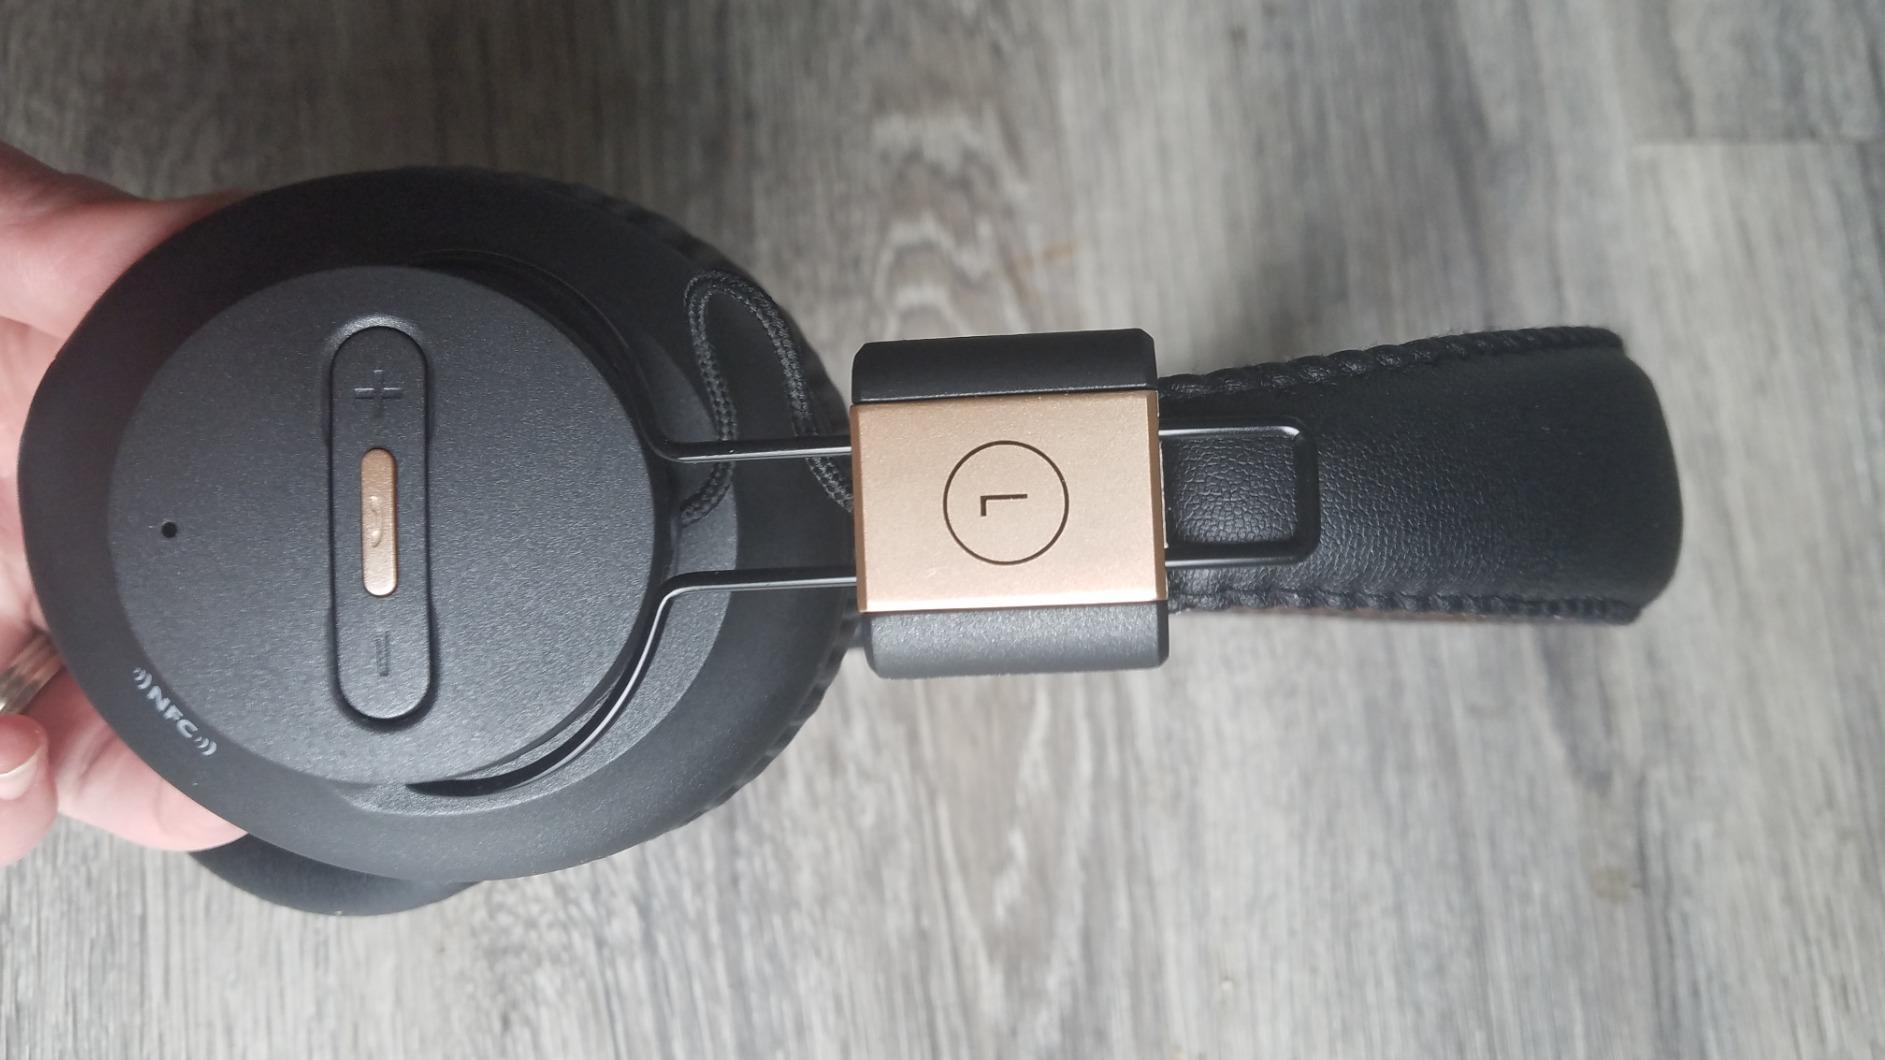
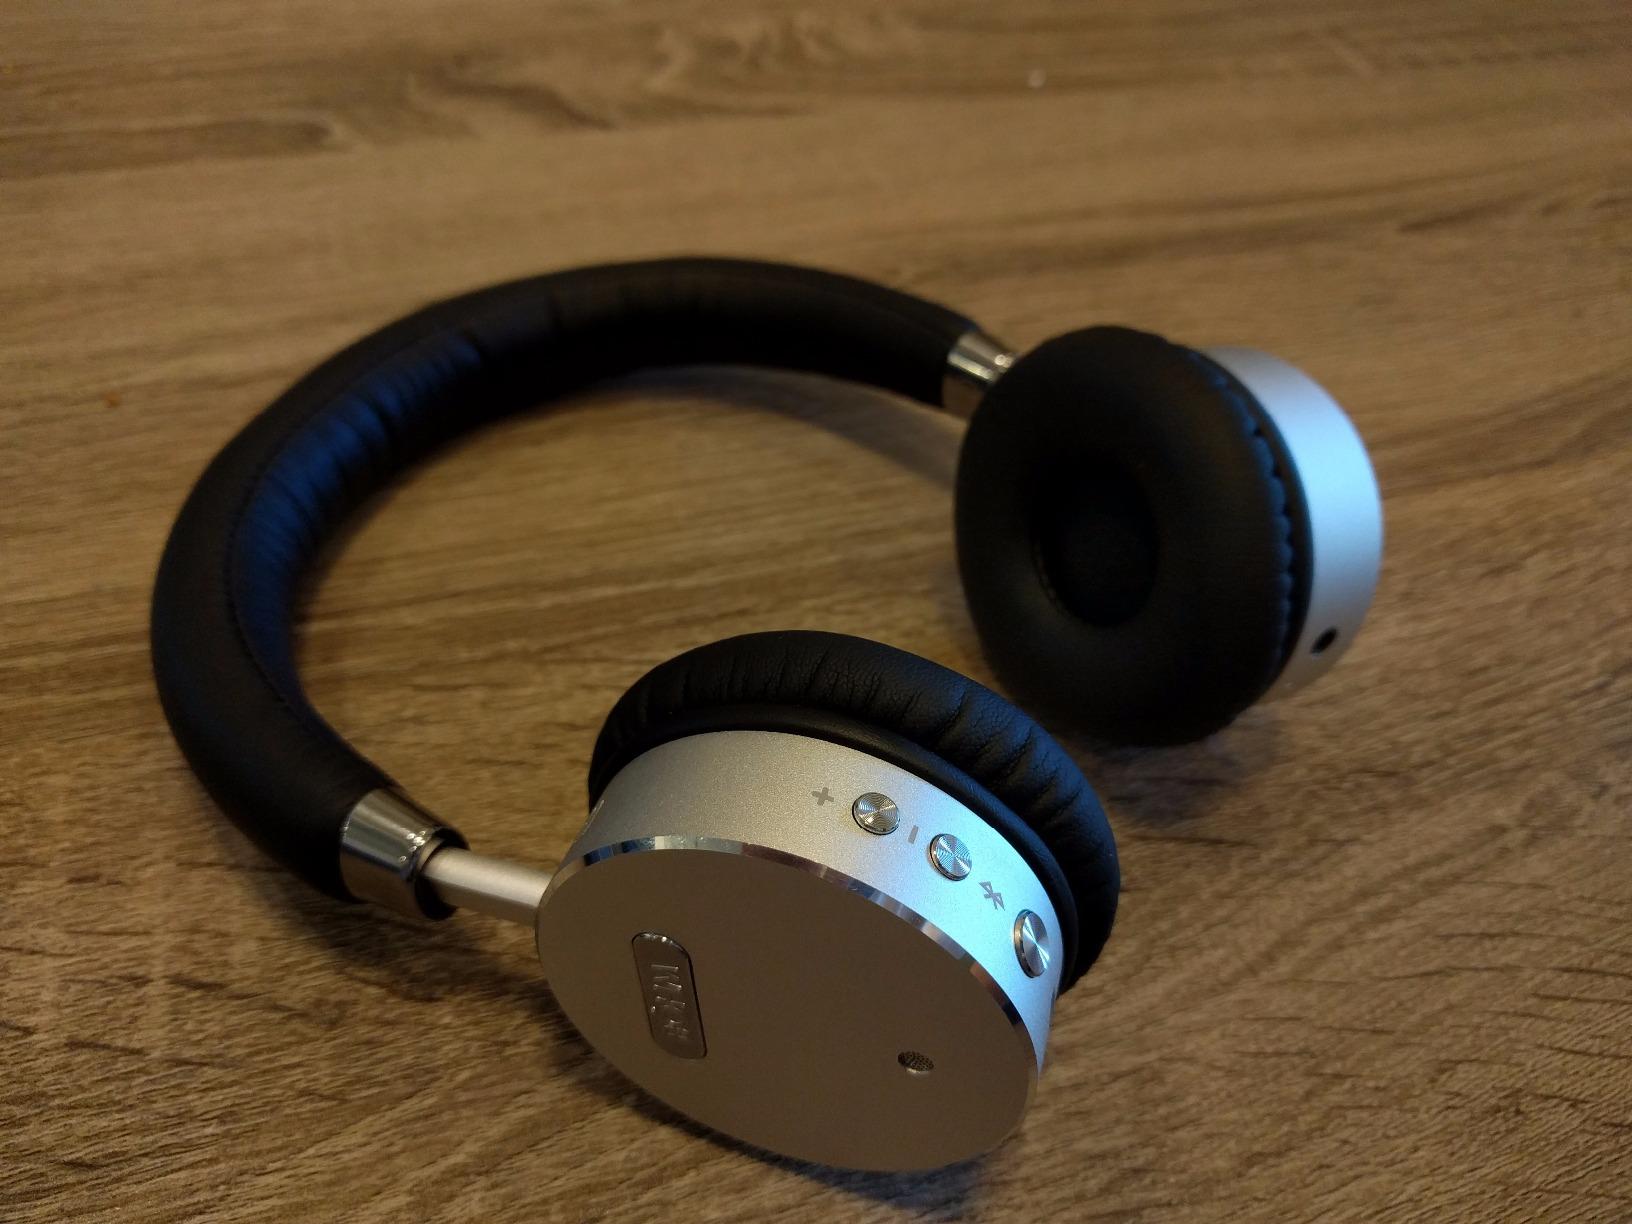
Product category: headphones
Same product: no